Rowland Hill (MP)

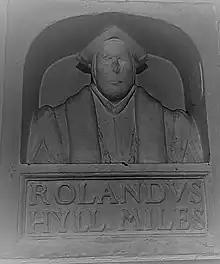
Sir Rowland Hill's bust in the school at Market Drayton. The variation in the spelling of his name is notable, as is the style of the monument, which may show the approach of his lost funerary monument in London. The style, which would become popular from the early to mid-17th century, was most commonly used to memorialize divines, academics, and those professions with pretensions of learning. It shows some resonance with the funerary monument of Shakespeare.

Hill's roots in Hodnet put him in the orbit of the ancient Vernon and Stanley families, including Elizabeth Vernon who married Shakespeare's patron Henry Wriothesley, 3rd Earl of Southampton.